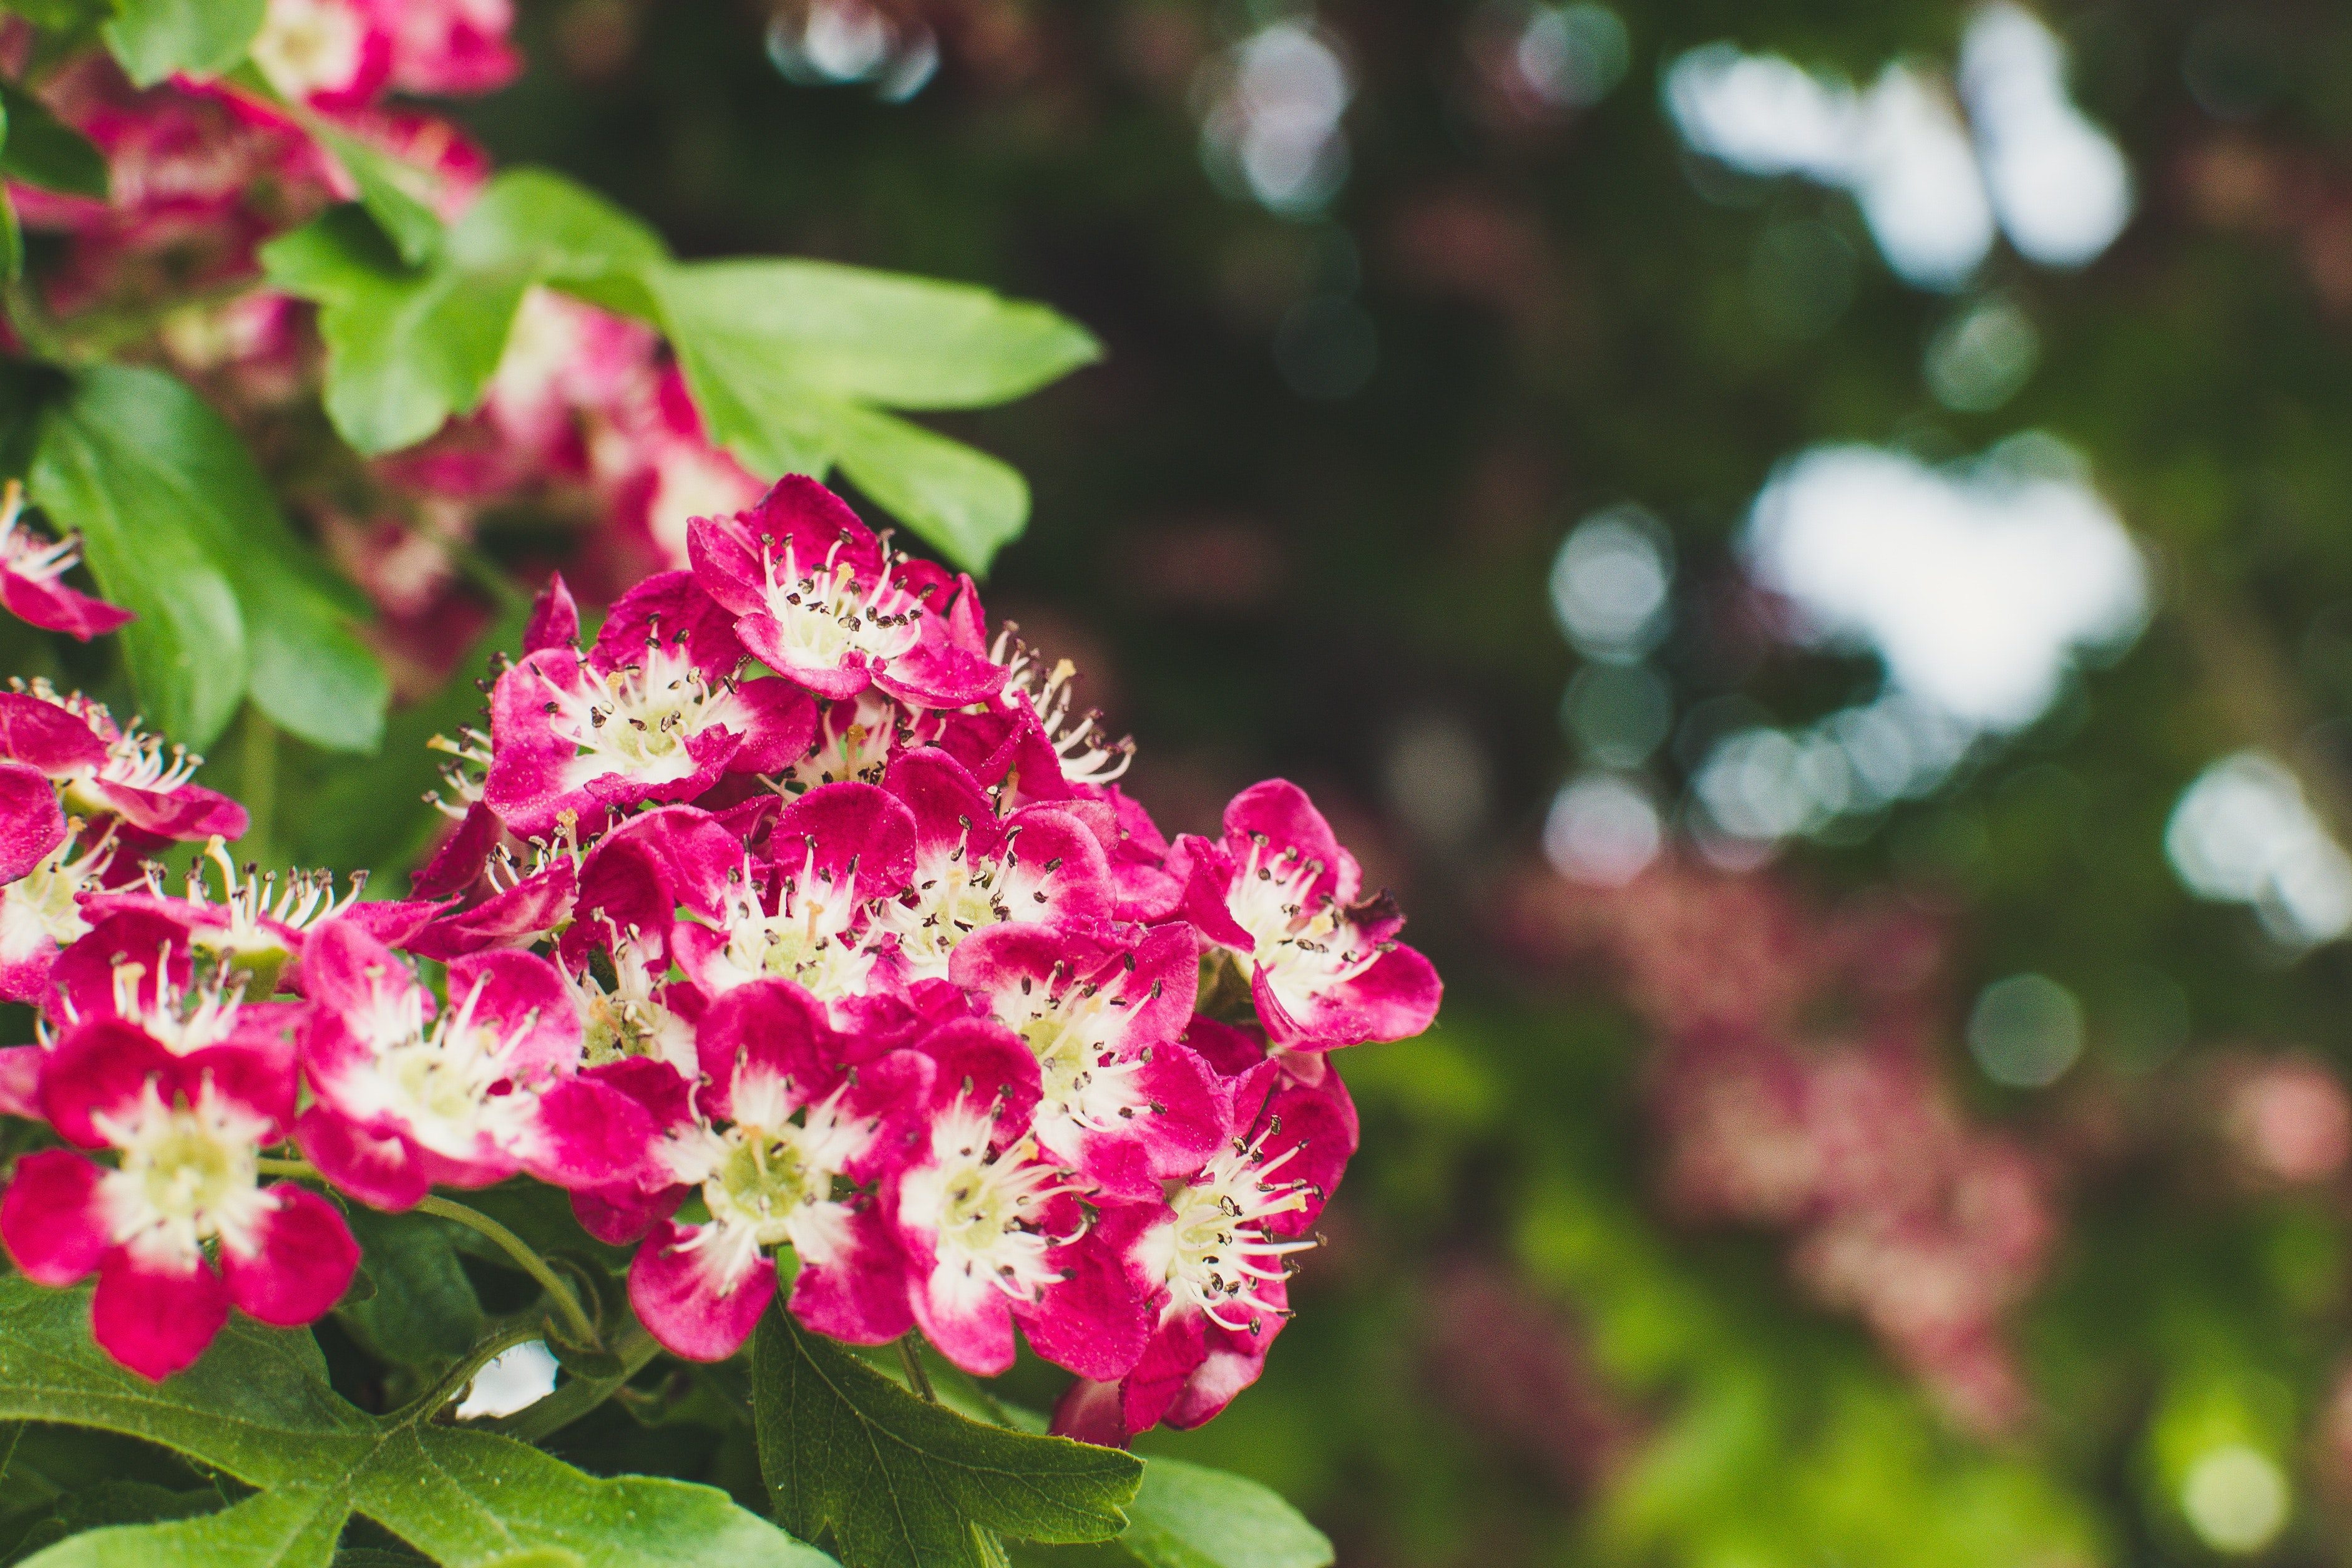
flower, flowering plant, plant, pink, petal, spring, dianthus, annual plant, cornales, pink family